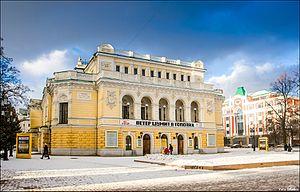
Nijni Novgorod ou Nijni-Novgorod est une des principales villes de Russie. Elle est située dans la partie centrale de la Russie européenne au confluent de la Volga et de l'Oka, à 402 km à l'est-nord-est de la capitale du pays Moscou. Sa population s'élève à 1 266 871 habitants en 2016, ce qui en fait la cinquième agglomération de Russie. La ville est la capitale de l'oblast de Nijni Novgorod, du district fédéral de la Volga et le centre économique de la région économique de Volga-Viatka.